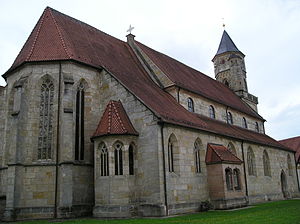
Neunkirchen am Brand / Geografi / Bydele, landsbyer og bebyggelser
Neunkirchen am Brand er en købstad i Landkreis Forchheim i Regierungsbezirk Oberfranken i den tyske delstat Bayern.